80th Illinois Infantry Regiment

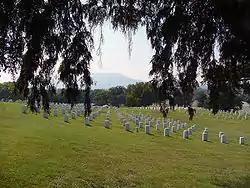
National cemetery at Chattanooga with a view of Lookout Mountain in the distance.

In October and November 1863 the regiment took part in the Chattanooga Campaign, a series of maneuvers and battles designed to give the Union control of the state of Tennessee, including Chattanooga, known as the "Gateway to the Lower South." During this campaign they were part of the 3rd Brigade (commanded by Colonel Friedrich Hecker), 3rd Division (commanded by General Carl Schurz), and the XI Corps (commanded by General Oliver O. Howard).